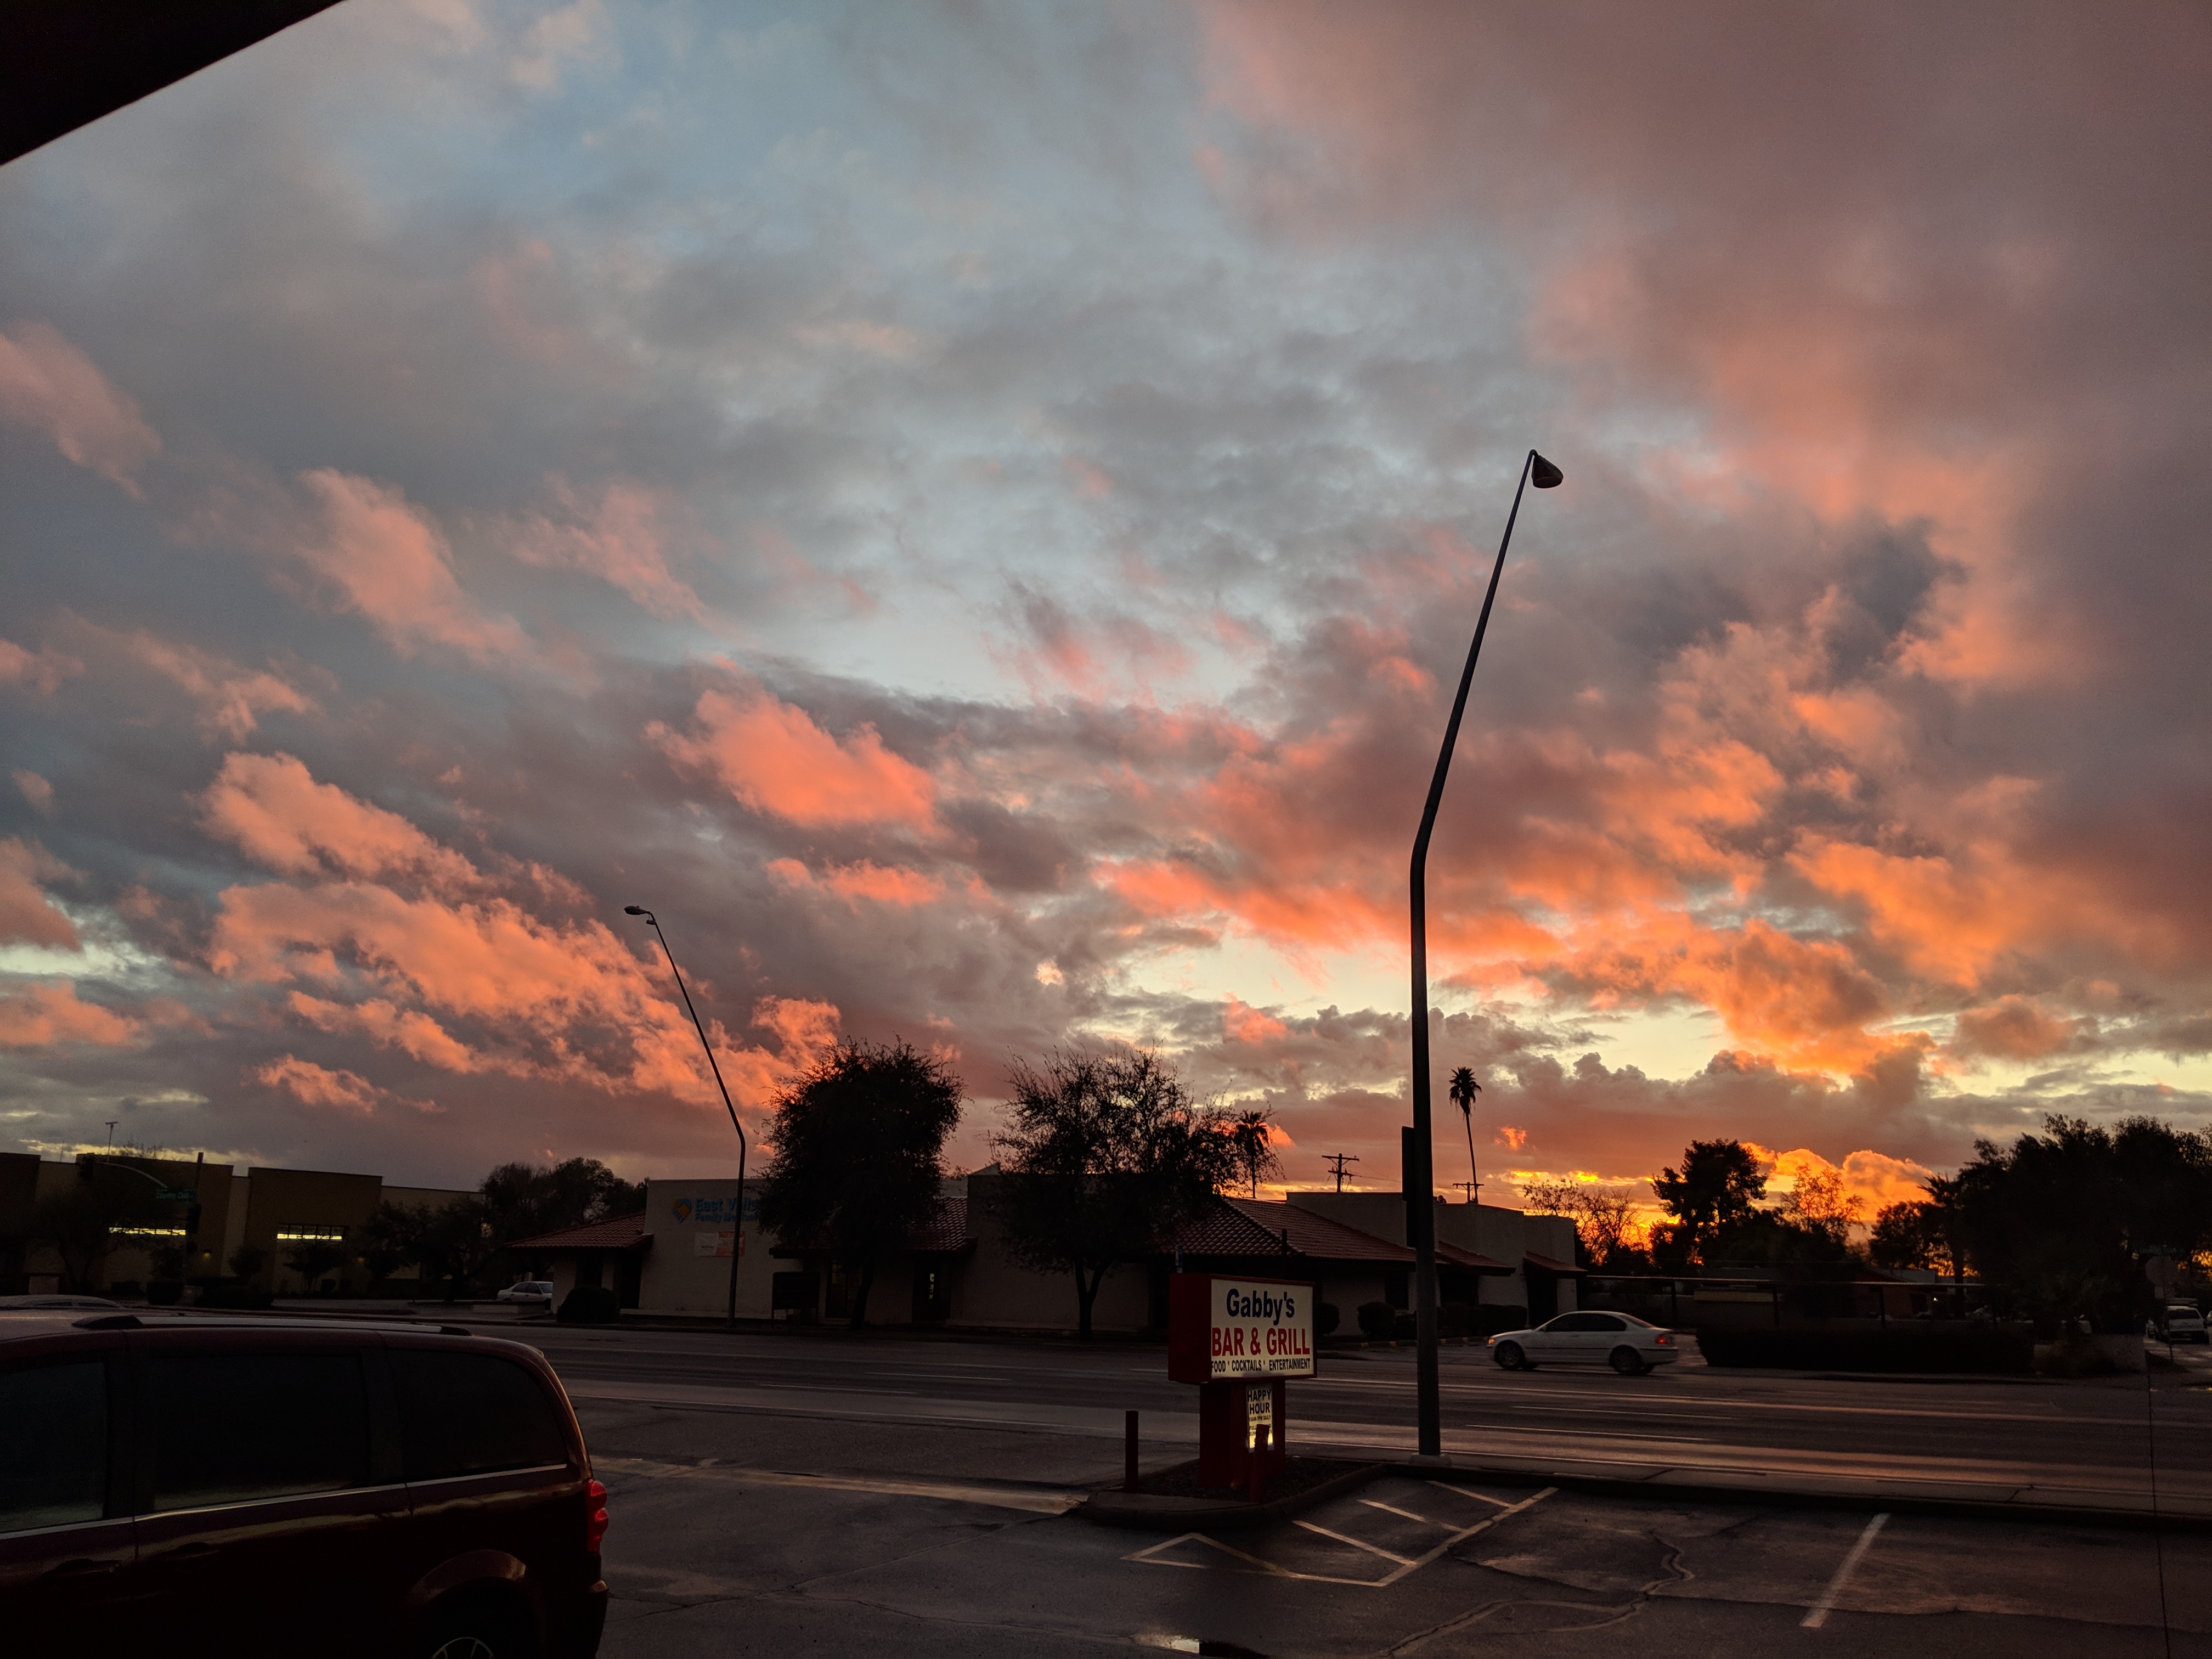
sunset, sky, cloud, afterglow, evening, morning, dusk, atmosphere, horizon, cumulus, tree, sunrise, meteorological phenomenon, red sky at morning, road